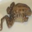
Label: frog